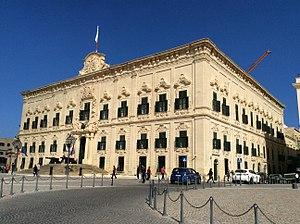
L’Auberge de Castille, de Léon et du Portugal est l'une des sept auberges originellement construites à La Valette, sur l'île de Malte pour les chevaliers de l'ordre de Saint-Jean de Jérusalem. L'Auberge abritait à l'origine la langue de Castille, de León et de Portugal.